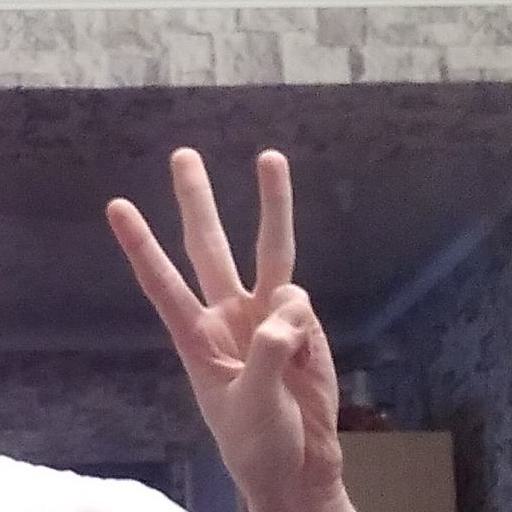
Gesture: three